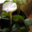
Label: mushroom